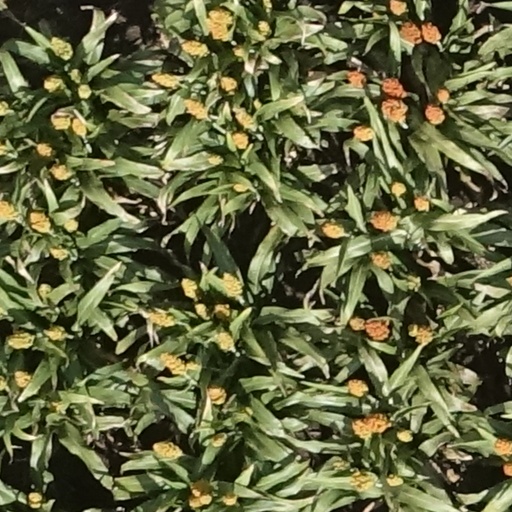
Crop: sorghum